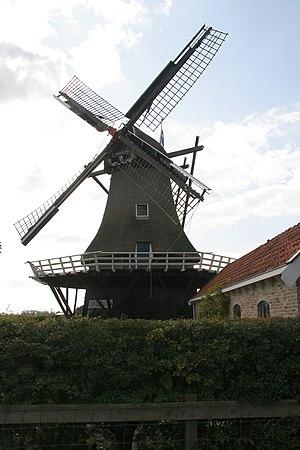
Cet article recense les moulins à vent de la province de Frise, aux Pays-Bas.